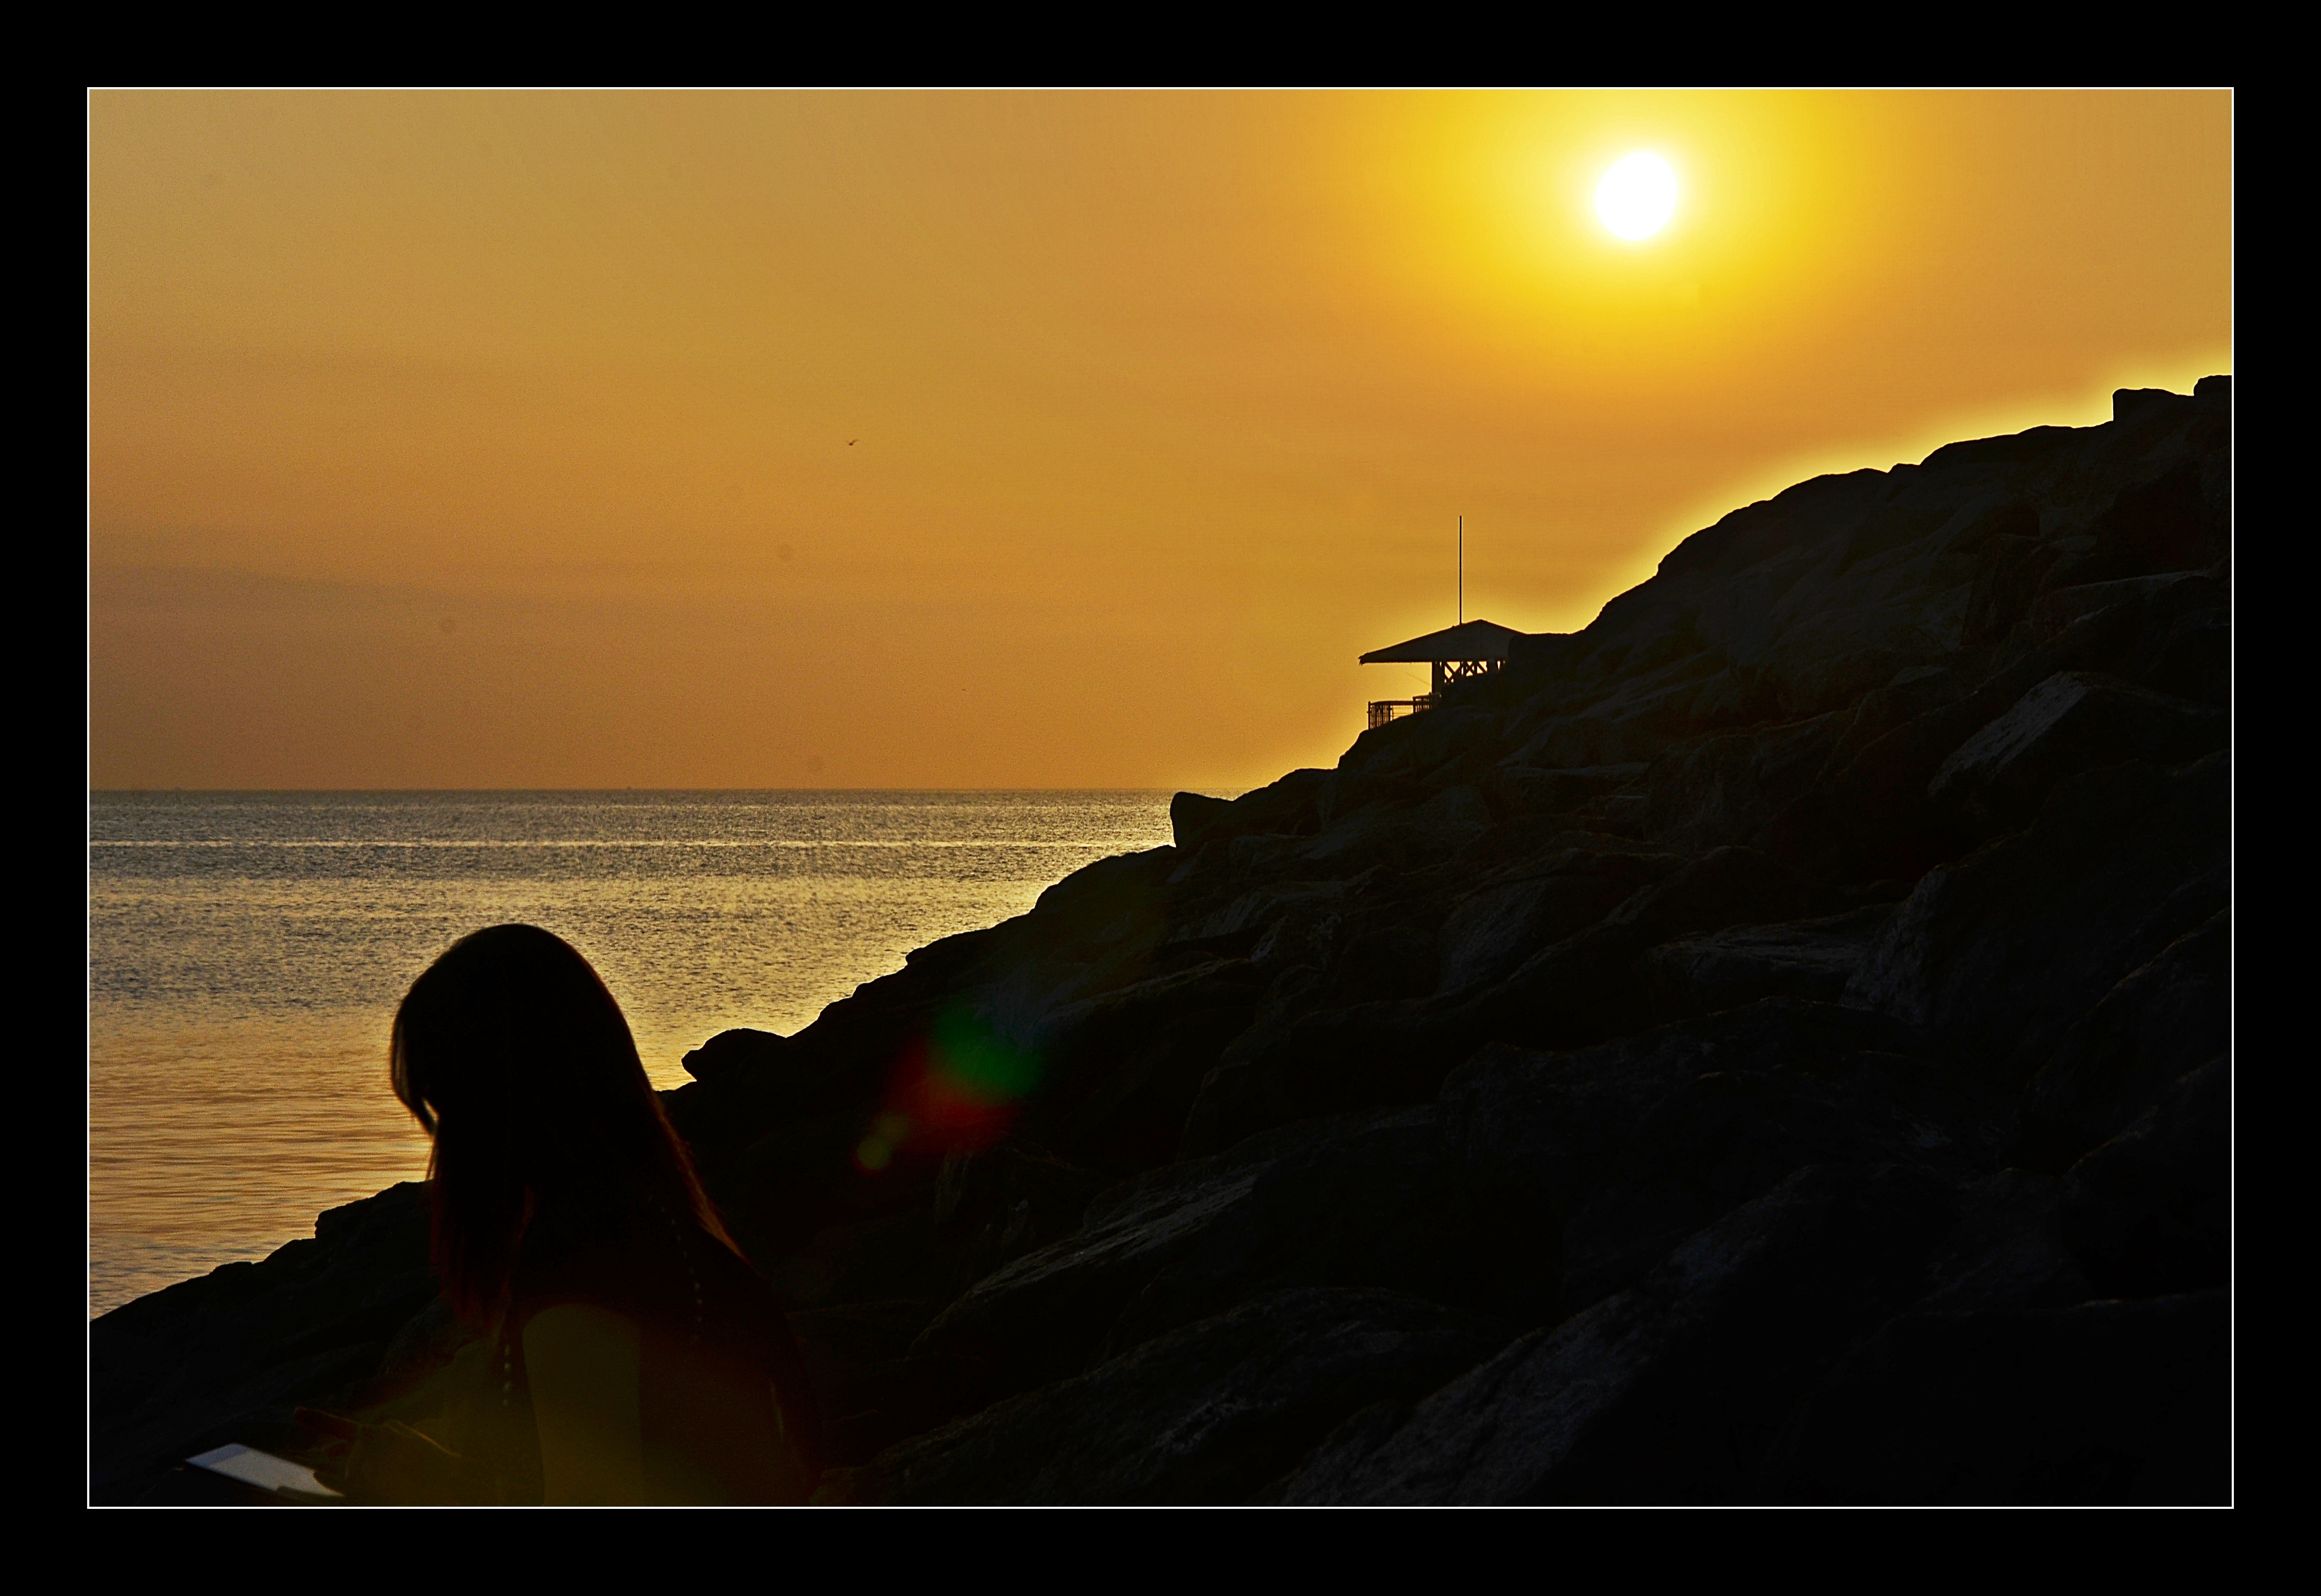
landscape, sea, coast, nature, outdoor, ocean, horizon, wilderness, light, sky, sun, sunrise, sunset, sunlight, morning, wave, dawn, atmosphere, land, dusk, wild, environment, evening, reflection, tranquil, scenic, natural, scenery, darkness, kuwait, atmospheric phenomenon, sharq